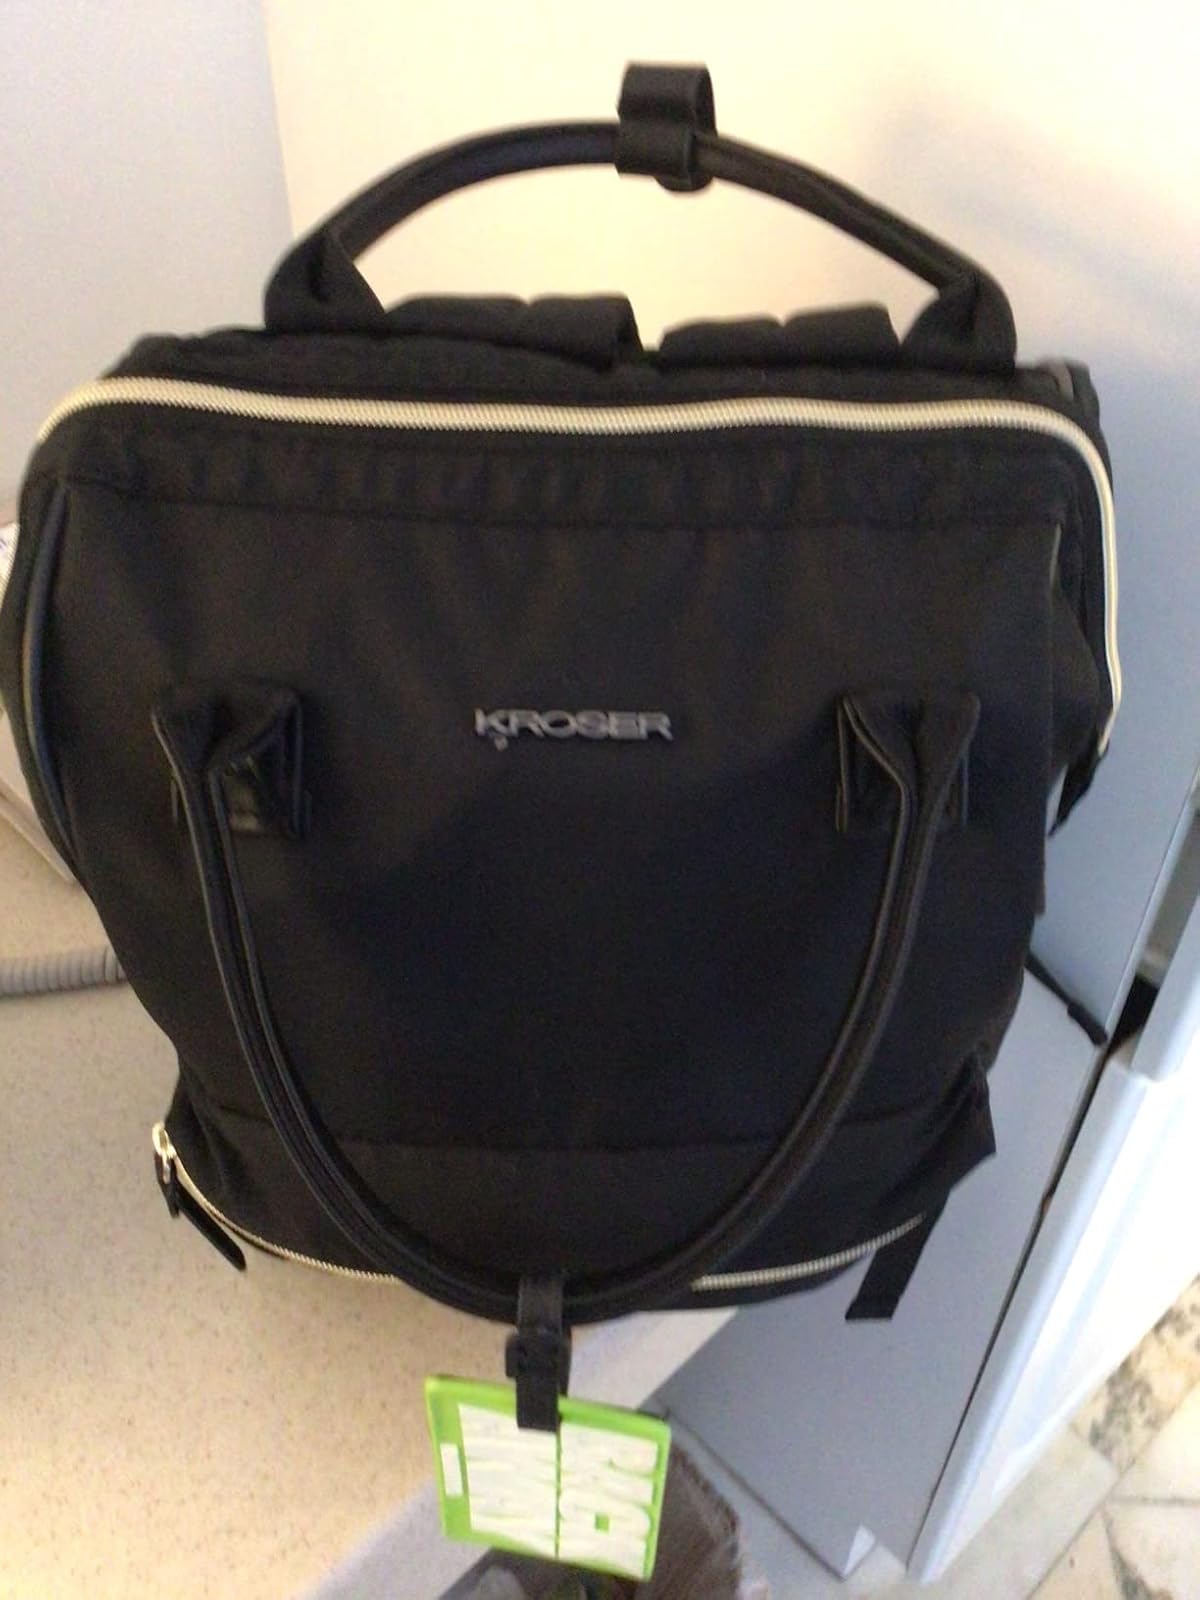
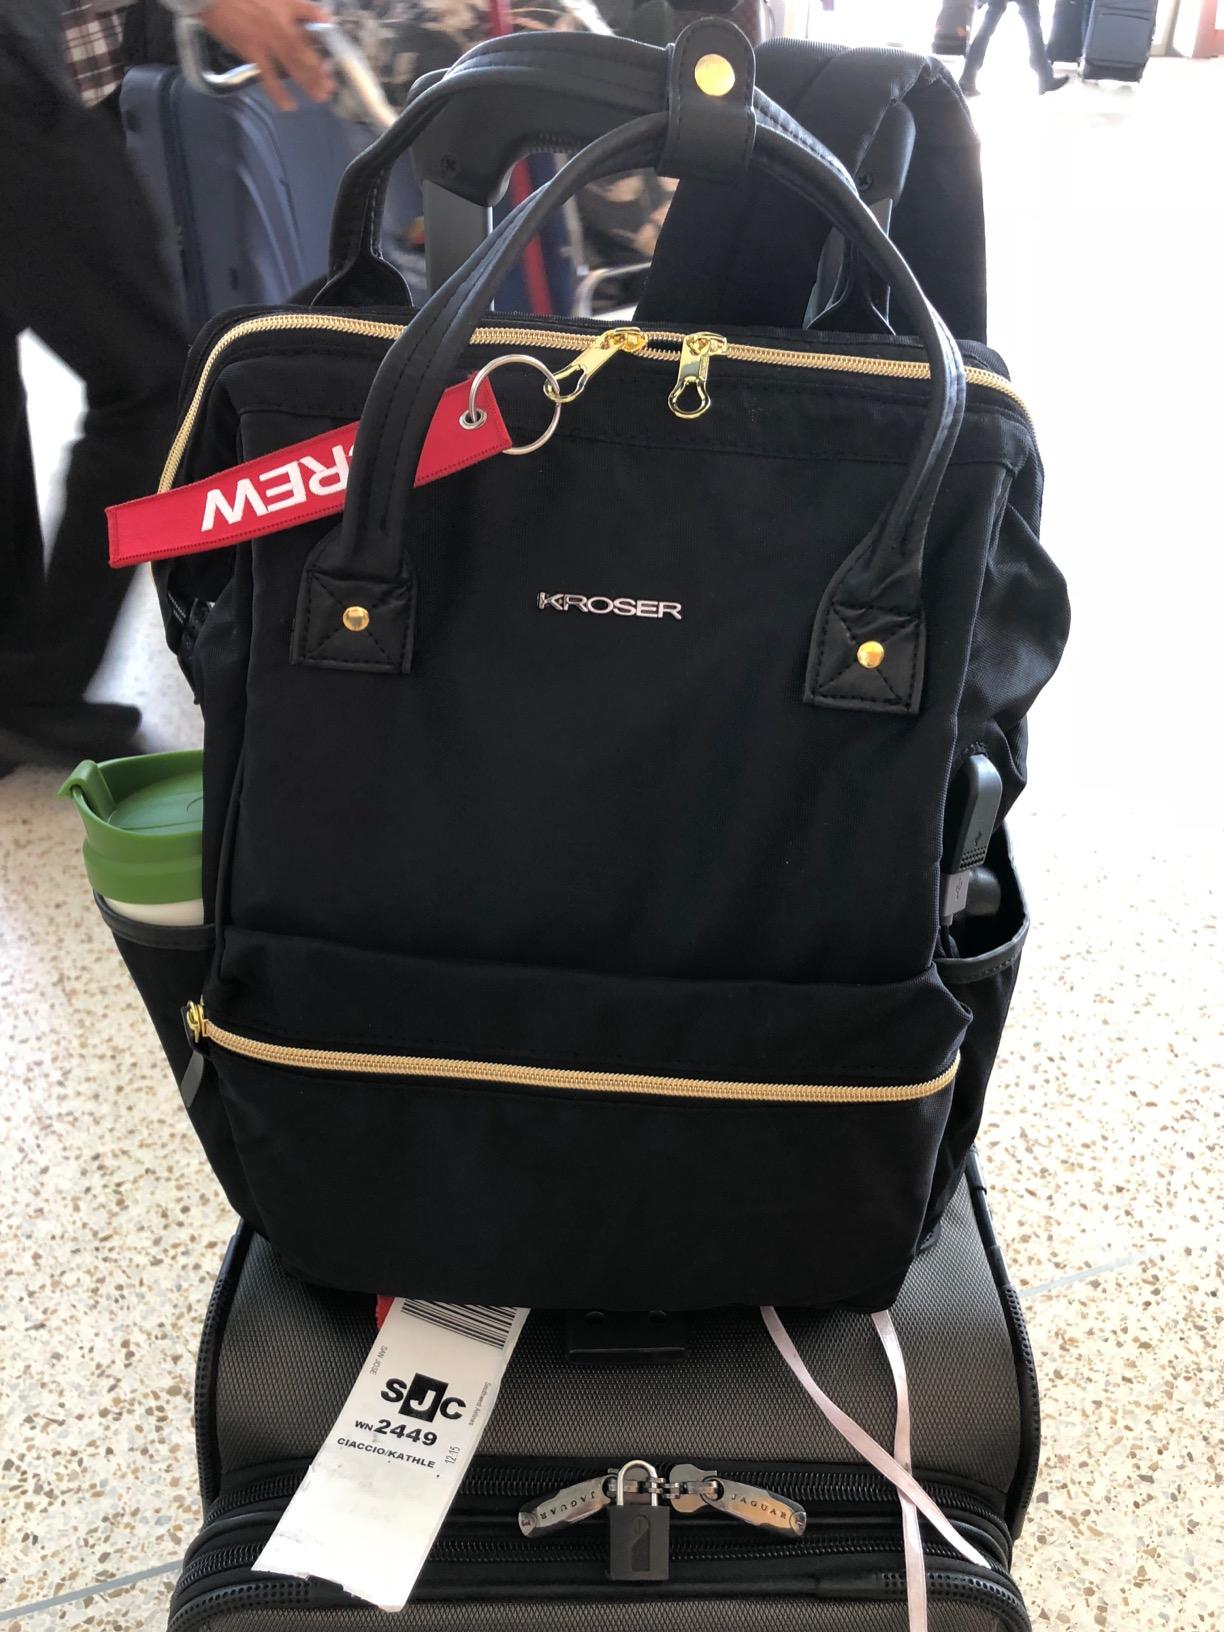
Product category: bag
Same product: yes